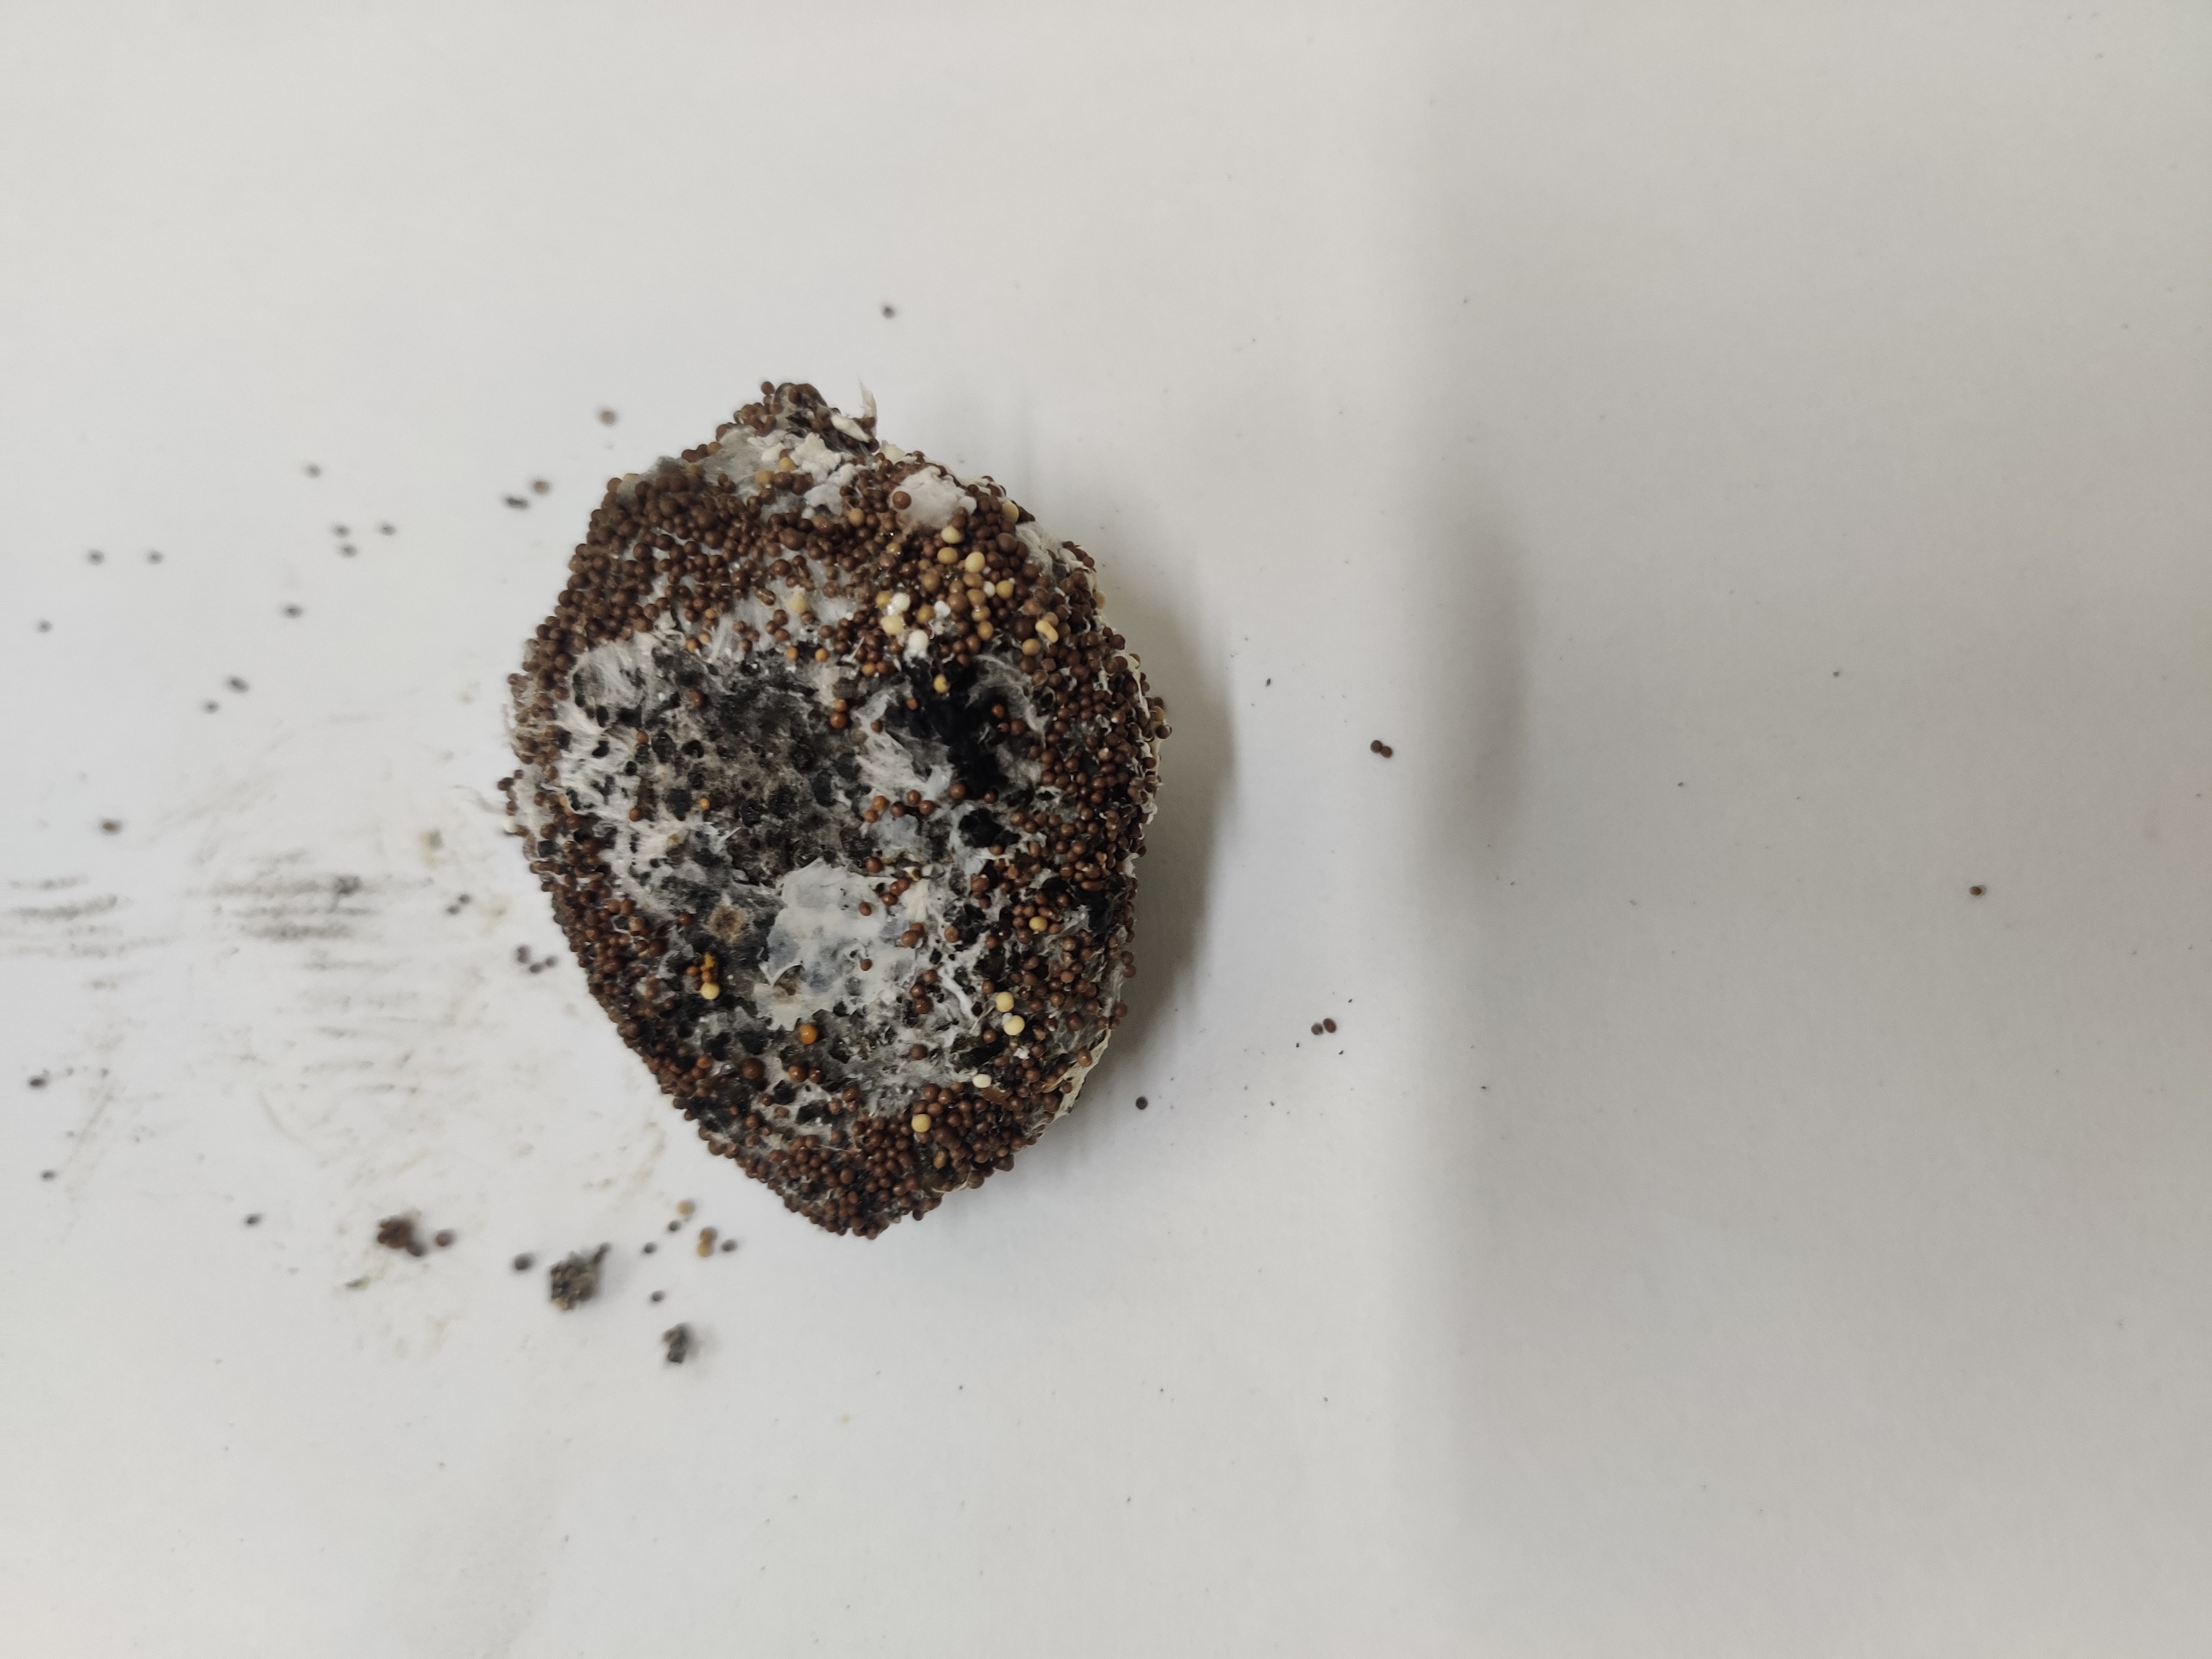
Crop: Spiny Gourd
Condition: Damaged